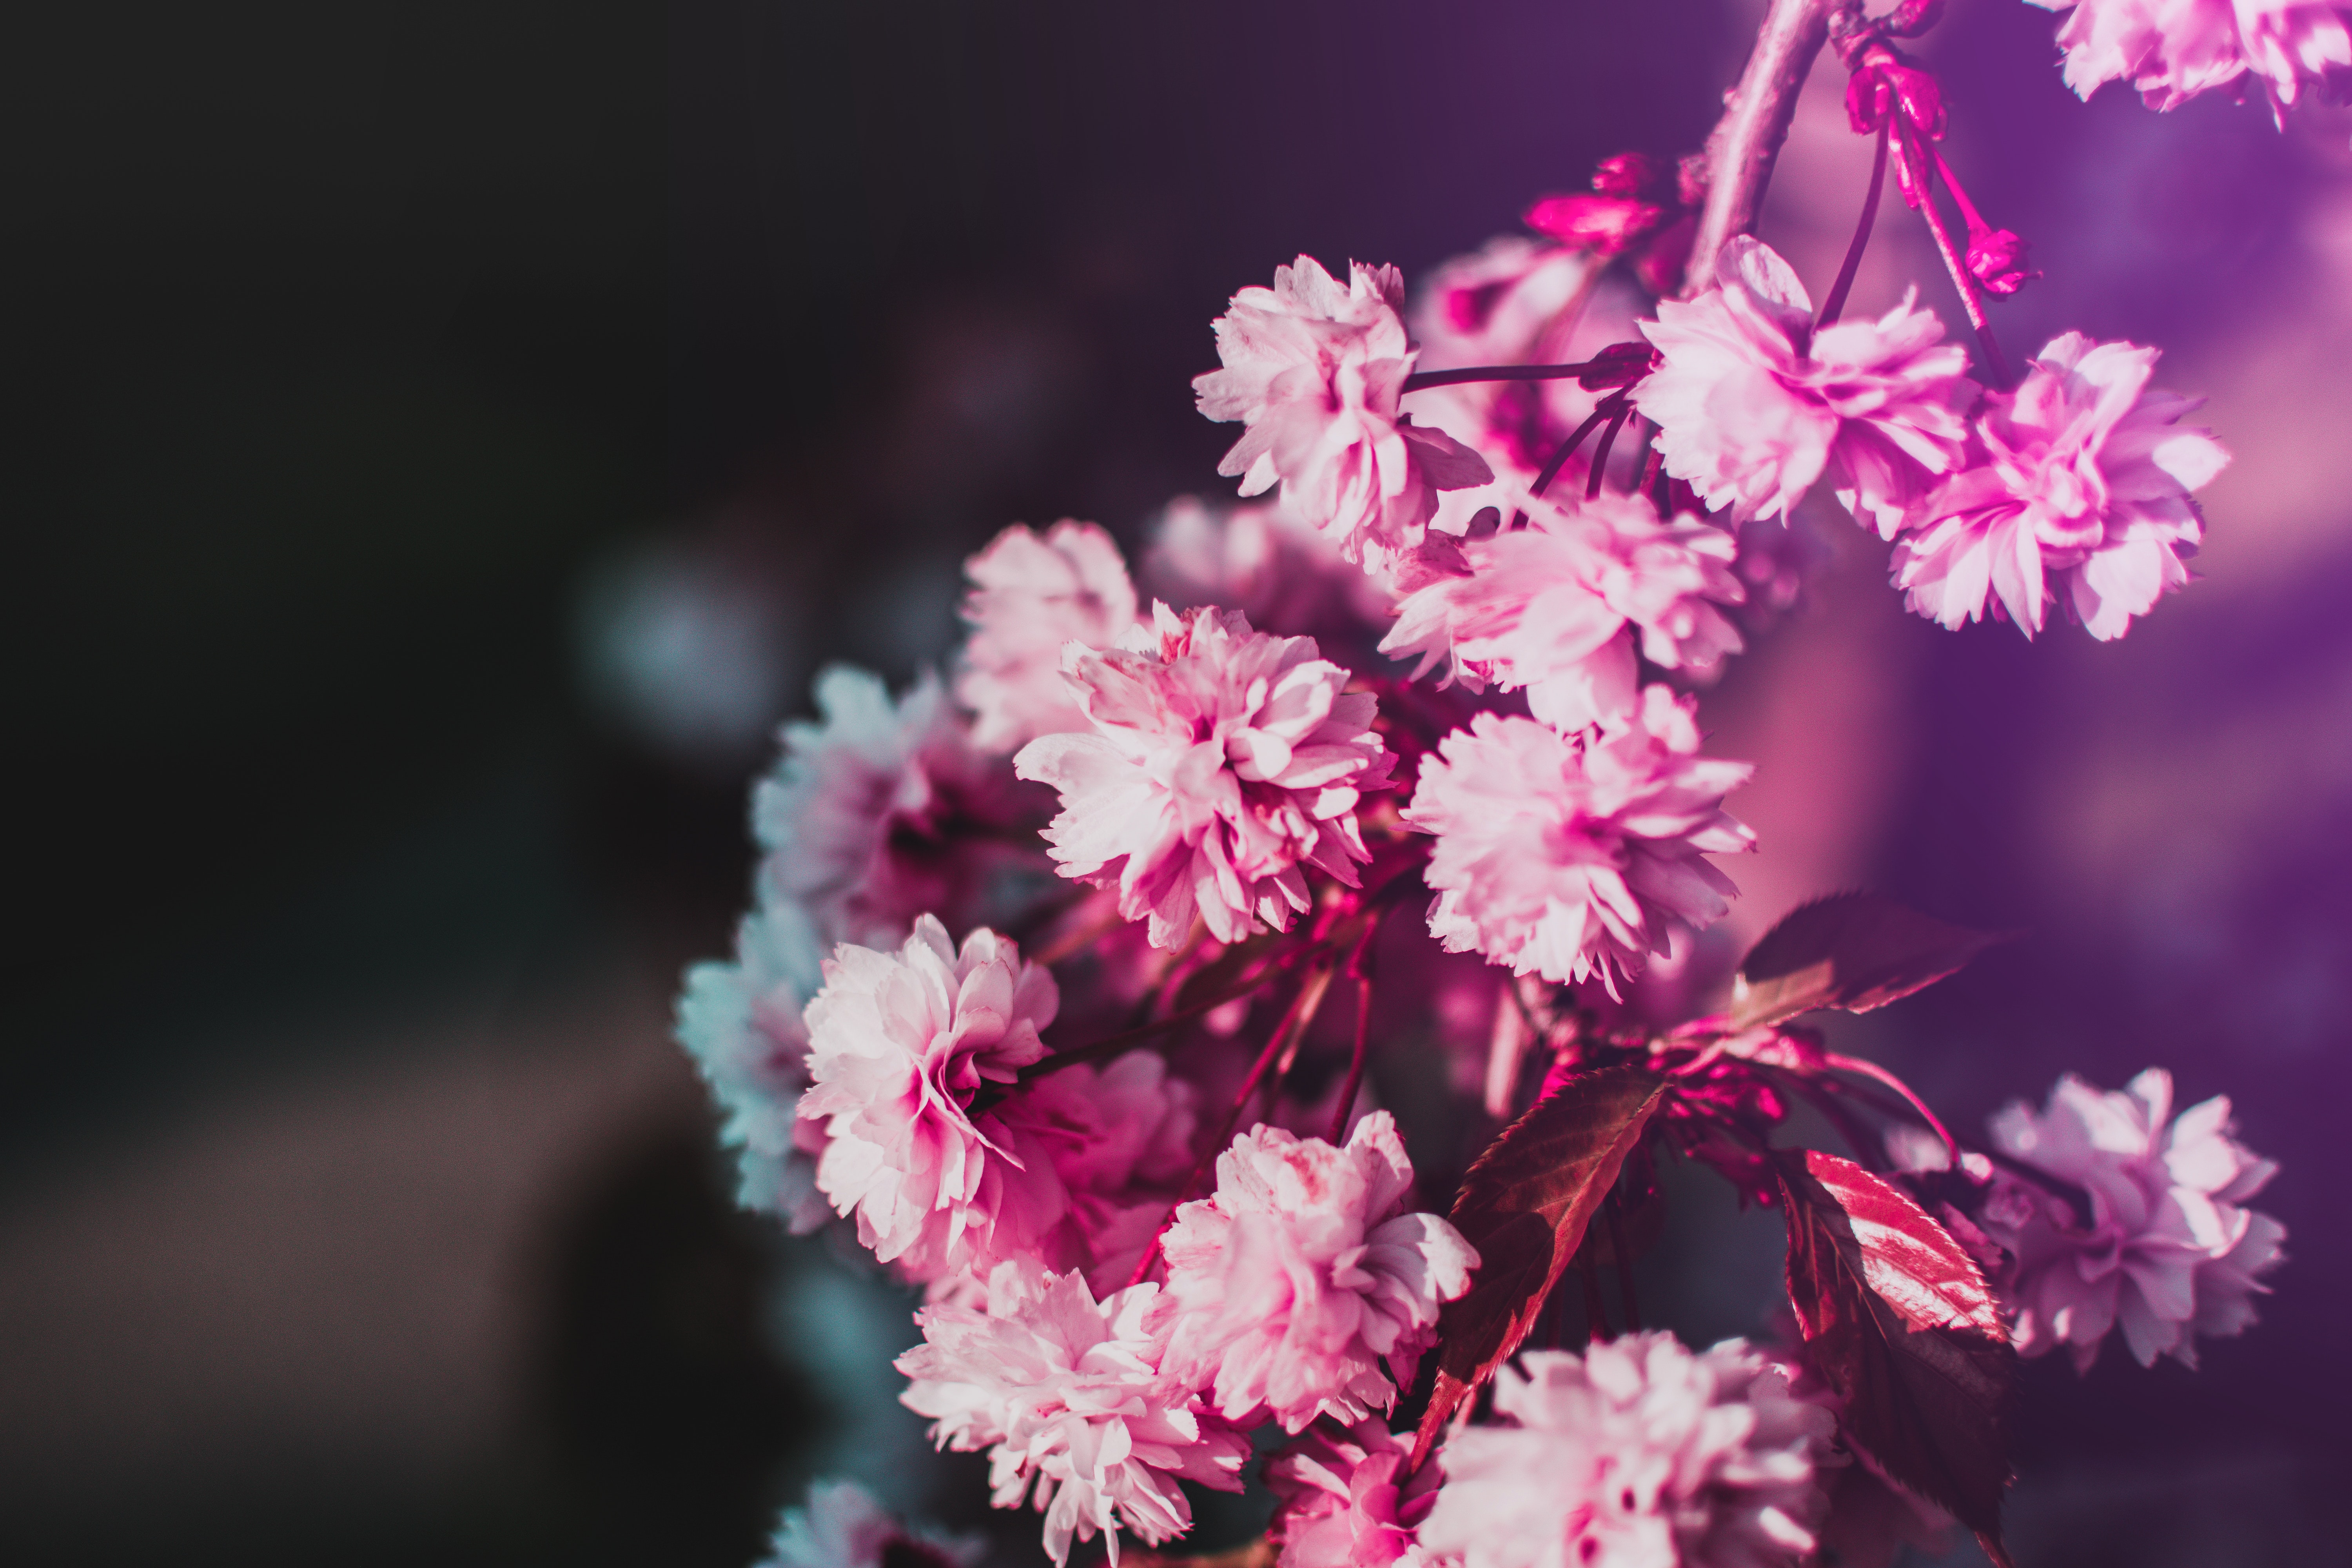
pink, flower, purple, spring, plant, violet, light, lilac, petal, botany, blossom, branch, tree, flowering plant, photography, Colorfulness, macro photography, still life photography, sunlight, floral design, wildflower, dianthus, pink family, magenta, cherry blossom, perennial plant